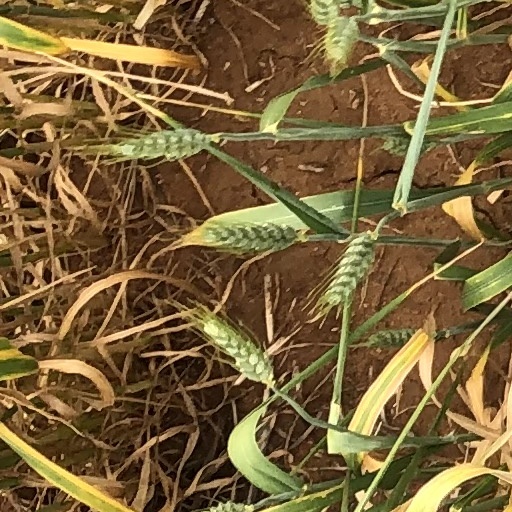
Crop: wheat